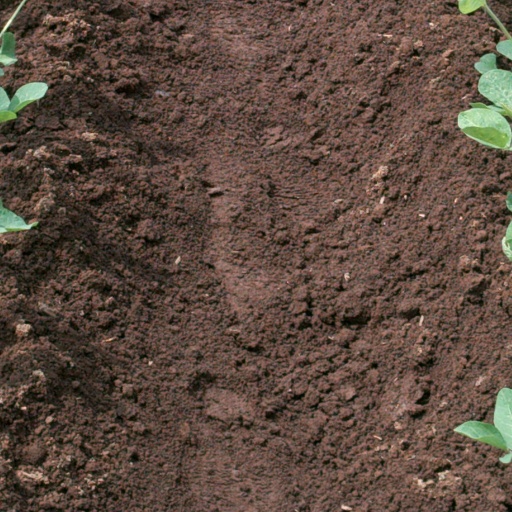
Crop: soybean